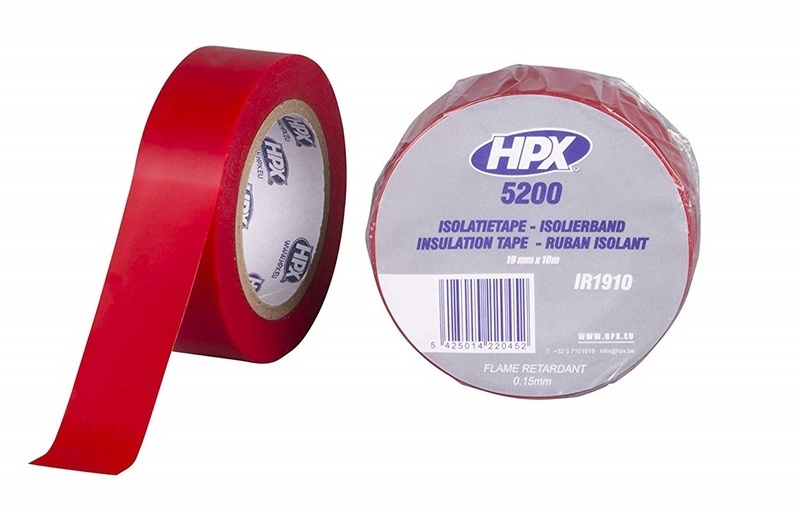
ISOLERENDE TAPE ROOD 19MM X 10M
.cs95E872D0{text-align:left;margin:0pt 0pt 0pt 0pt;}.csA7555675{color:#000;background-color:transparent;font-weight:normal;font-style:normal;}.cs4FC7BF42{text-align:left;margin:0pt 0pt 0pt 0pt;list-style-type:disc;color:#000;background-color:transparent;font-weight:normal;font-style:normal;} Universal PVC insulation tape. Dimensions : 19mm x 10m.
Brand: HPX
Category: Hardware > Building Consumables > Hardware Tape > Electrical Tape